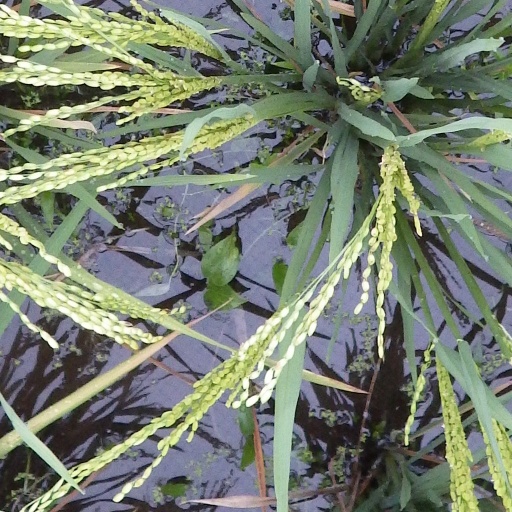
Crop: rice